Monalysa Alcântara

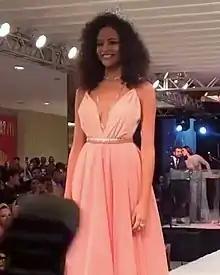

Monalysa Maria Alcântara Nascimento (born 24 January 1999) is a Brazilian model and beauty pageant titleholder, who was crowned Miss Brasil 2017, becoming the first representative from Piauí and the third woman of Afro-Brazilian origin to win the crown. She represented Brazil at Miss Universe 2017, where she placed in the Top 10. Since 2023, she has been the State Director for the Miss Piauí state pageant.